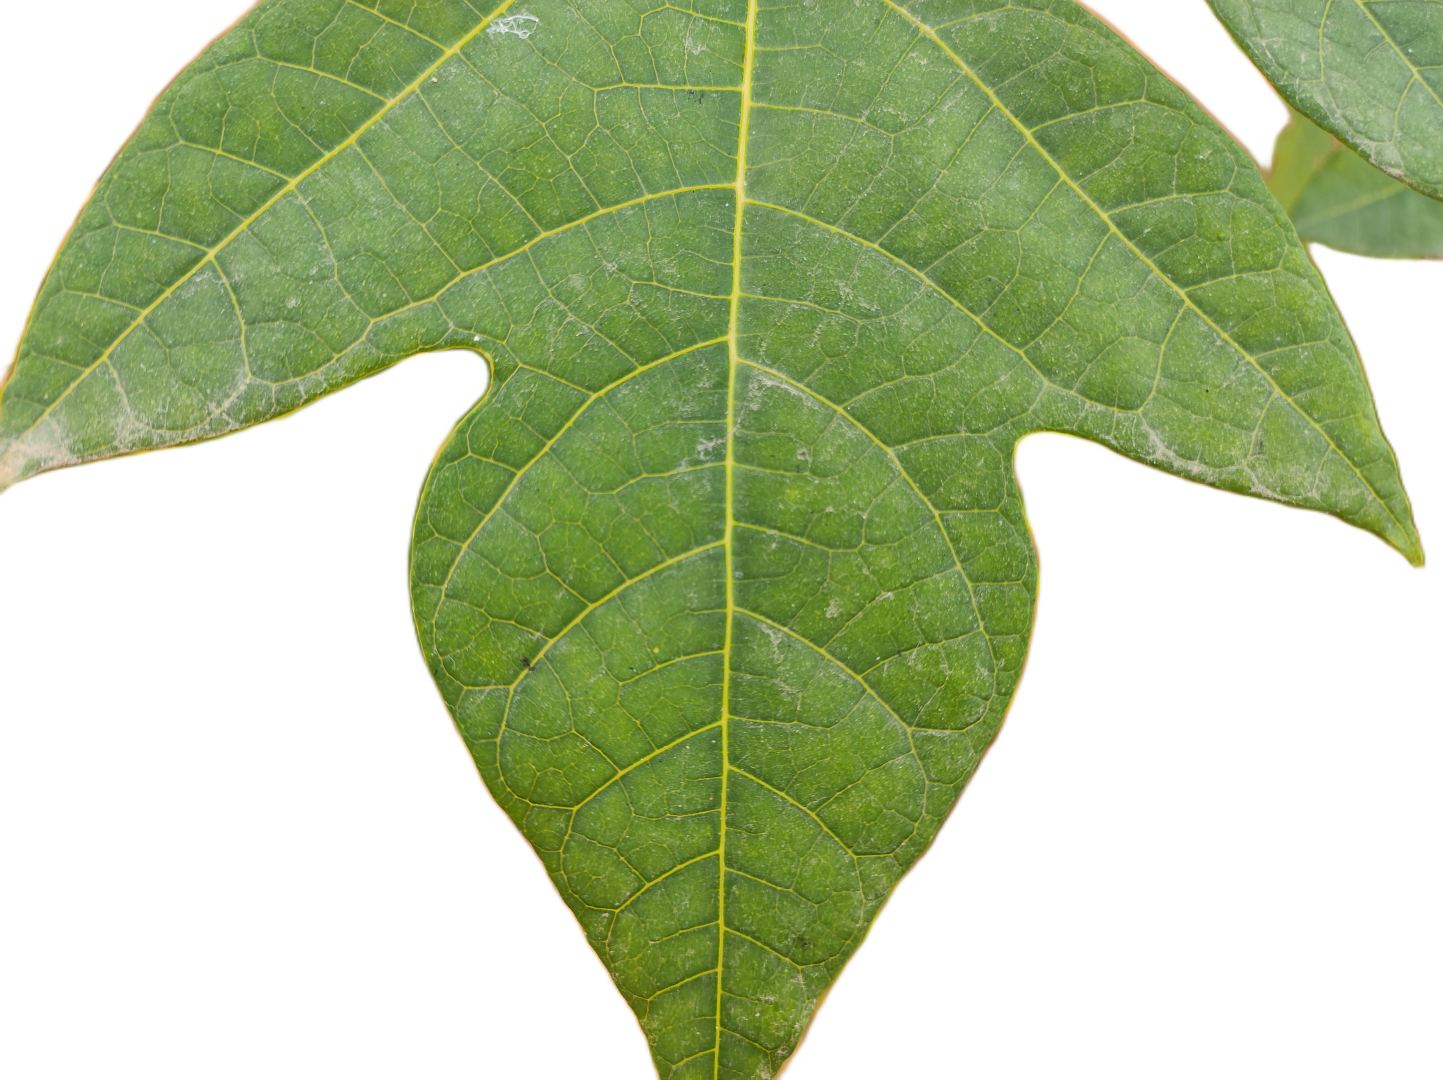
Crop: Papaya
Label: Healthy_leaf